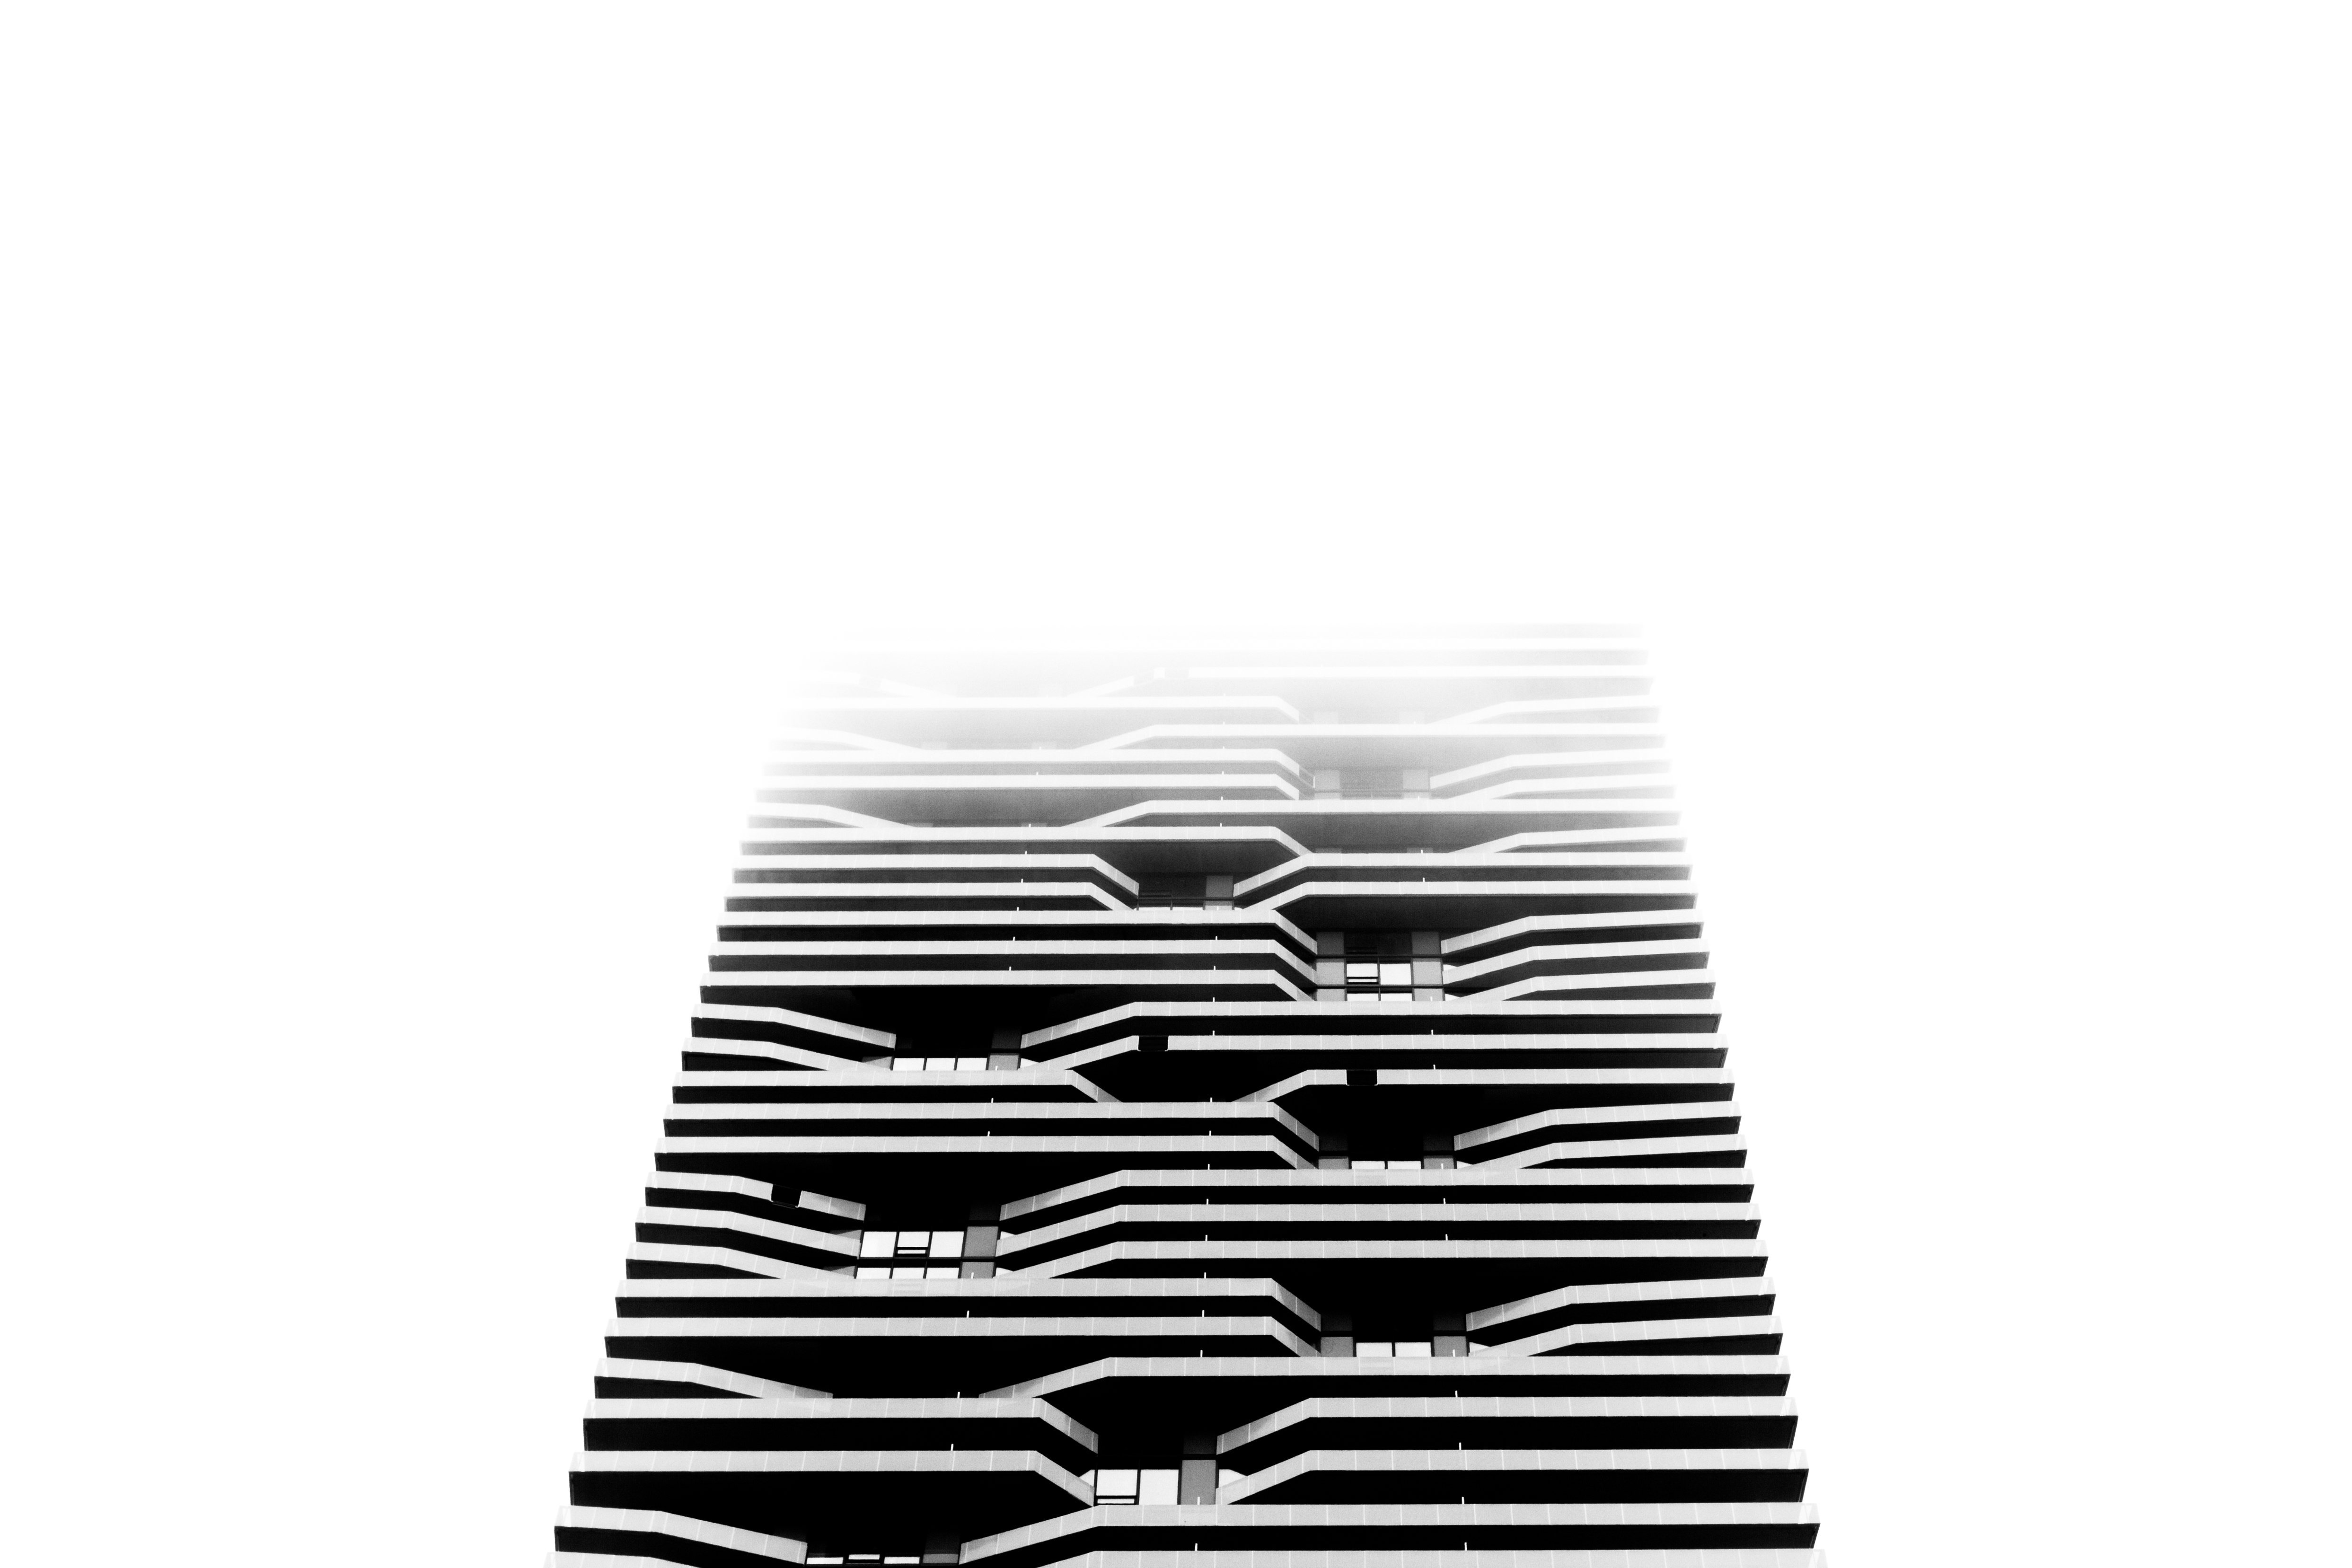
pattern, clothing, black, brand, textile, design, t shirt